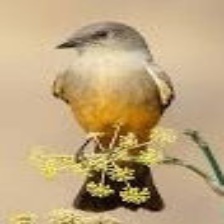
Species: SAYS PHOEBE
Scientific name: SAYORNIS SAYA